Joaquim Agostinho

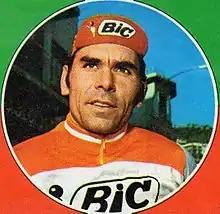
Agostinho in 1973

Joaquim Agostinho started racing as an amateur at the age of 25 years in some Portuguese races, wearing some borrowed cycling wear lent by João Roque. After winning some races, Agostinho signed a professional contract with Sporting Clube de Portugal. Then, when racing with the Sporting Clube de Portugal cycling team in São Paulo, Agostinho – a rider "of average height but with the build of a rhinoceros", according to the historian Pierre Chany – left Jean de Gribaldy, a team manager and former cyclist, in awe of him. They met in Brazil in 1968, when Agostinho won the Tour de São Paulo. De Gribaldy was managing an amateur team in the race. That year Agostinho rode the world professional road championship at Imola and came 16th after initiating the move which brought victory for the Italian, Vittorio Adorni. De Gribaldy and Agostinho became lifelong friends. De Gribaldy said in 1980: